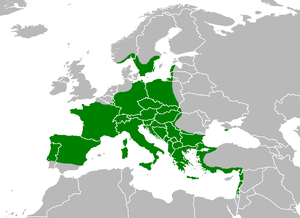
Oedemera flavipes est une espèce d'insectes de l'ordre des coléoptères, de la famille des Oedemeridae, sous-famille des Oedemerinae et du genre Oedemera.